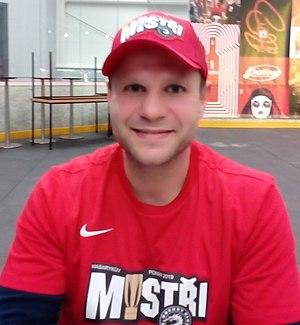
Václav Varaďa est un joueur professionnel tchèque de hockey sur glace devenu entraîneur. Il évoluait au poste d'ailier droit.